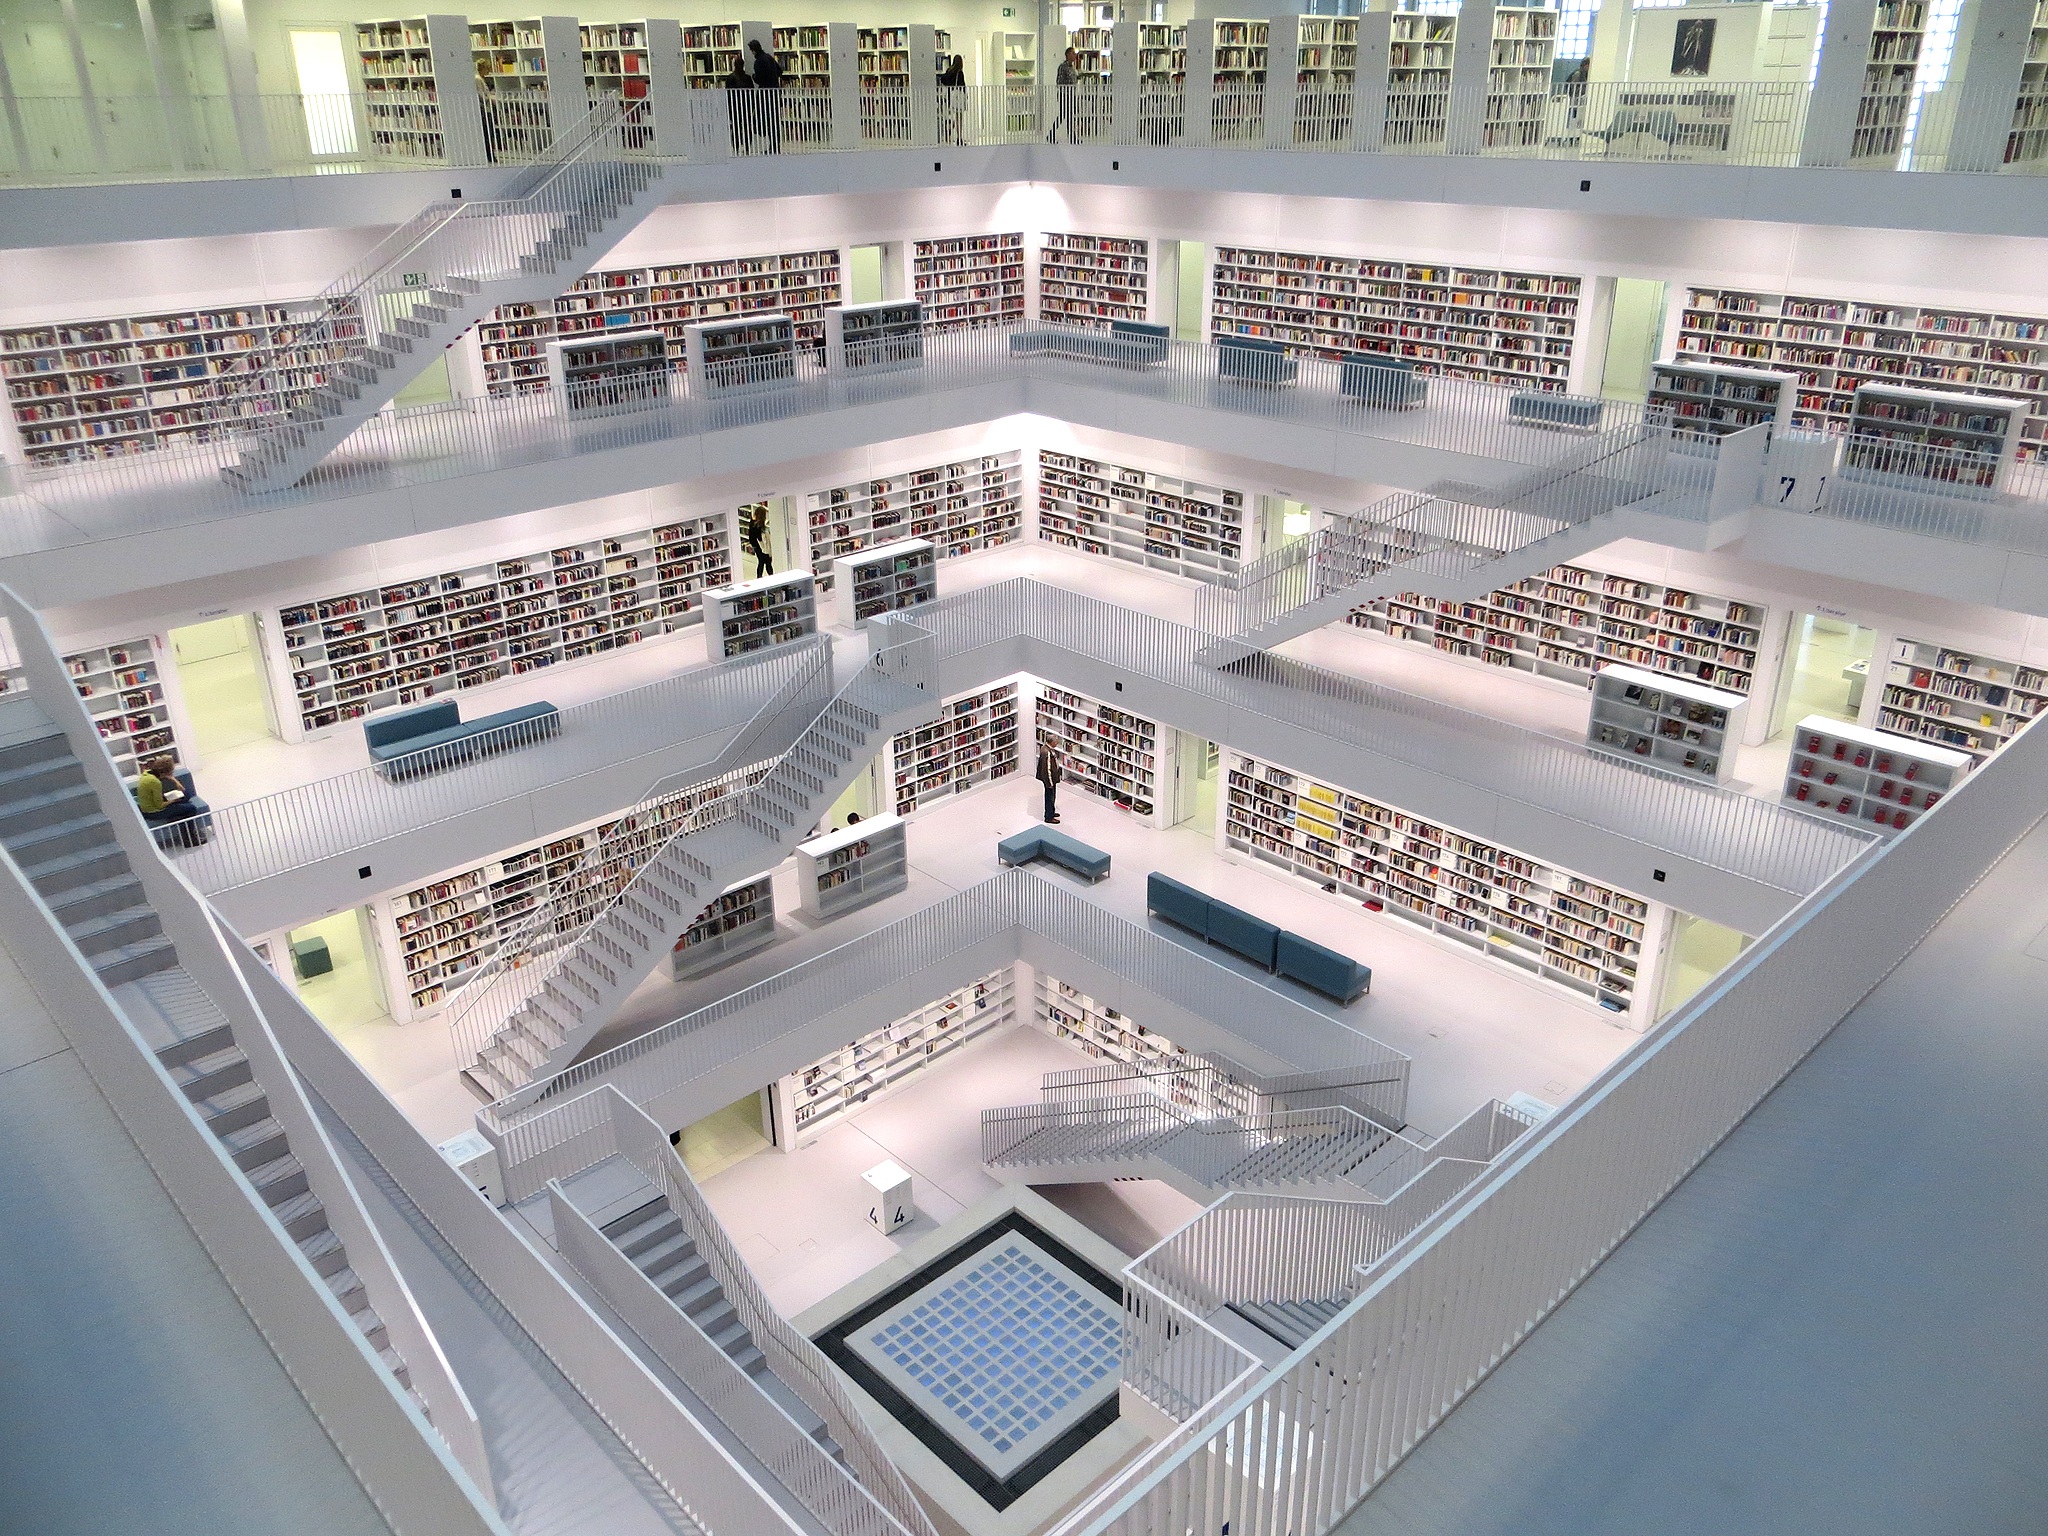
architecture, building, ceiling, plaza, facade, interior design, arena, study, library, design, books, stairs, bookshelves, headquarters, daylighting, shopping mall, scale model